Pippa Passes

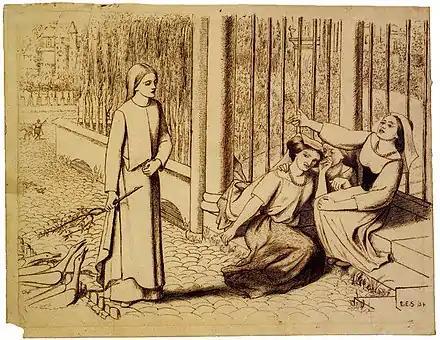
In act III, Pippa passes a group of girls sitting near the Duomo in Asolo, one of whom calls to her, "you may come closer—we shall not eat you!" Drawing by Elizabeth Siddal, 1854.

Pippa Passes is a verse drama by Robert Browning. It was published in 1841 as the first volume of his "Bells and Pomegranates" series, in a low-priced two-column edition for sixpence, and republished in his collected "Poems" of 1849, where it received much more critical attention. It was dedicated "most admiringly to the author of "Ion"", that is, Thomas Noon Talfourd. It is best known for the lines "God's in his heaven— / All's right with the world!"